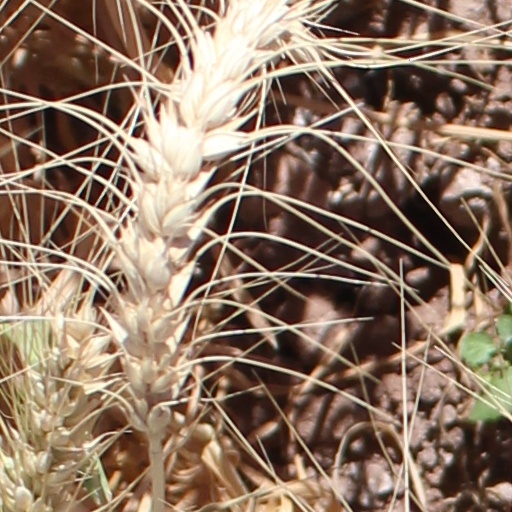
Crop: wheat